Ken McCallum

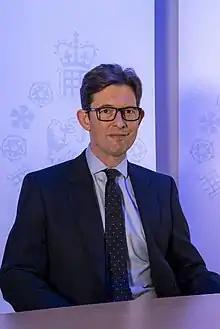
McCallum in 2020

Sir Kenneth Douglas McCallum (born 1974) is a British intelligence officer who has been serving as the Director General of MI5 since 2020.